Psychologists League

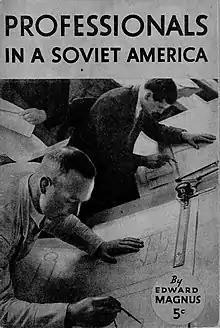

The Psychologists League was an organization of politically progressive psychologists that advocated for unemployed and under-employed psychologists during the Great Depression of the 1930s. Its larger purpose was to bring psychologists into the Marxist-led movement of radicalizing scientists and clinicians.